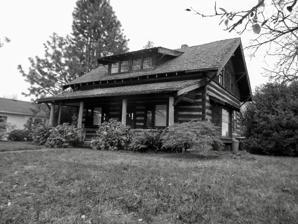
Building: O. B. McFadden House
Country: United States of America
Year built: 1859
NRHP-listed site in Chehalis, Washington For other uses, see McFadden House . United States historic place O. B. McFadden House U.S. National Register of Historic Places O. B. McFadden House O.B. McFadden House Location 475 S.W. Chehalis Avenue, Chehalis, Washington Coordinates 46°39′29″N 122°57′54″W / 46.65806°N 122.96500°W / 46.65806; -122.96500 ( O. B. McFadden House ) Area less than one acre Built 1859 ( 1859 ) Architectural style Bungalow log cabin NRHP reference No. 75001861 Added to NRHP April 1, 1975 The O. B. McFadden House is the historic home of Obadiah B. McFadden and is located in Chehalis, Washington . The building was listed on the National Register of Historic Places (NRHP) in 1975 and is situated south of Millett Field . The house is the oldest structure in Lewis County and the oldest residence in Chehalis. History O.B. McFadden and his wife, Margaret (Mary), purchased the property in 1859. The land, originally part of the Saunder's family settlement claim, was situated in a wilderness area. As part of the agreement, the Saunders, who were the founders of present-day Chehalis, built the home for the McFadden family. The home was once used as the local post office for the town of Saundersville (also Saunder's Bottom), before it became known as Chehalis. Mary McFadden was the postmaster between 1867 and 1870, with John serving as such until 1874. Repairs to the dwelling were undertaken by a homeowner in 1911, as the building was described to be in a dilapidated state. A city council representative, Howard Miller, owned the home for several decades and undertook a restoration in 1982. Architecture and features The home is a 1 + 1 ⁄ 2 story to two-story log cabin bungalow built with mortise and tenon construction of hewed-logs . At its original build, it contained eight rooms, including four bedrooms in the attic, or second floor, and had 10 foot (3.0 metres) ceilings. Due to its age and renovations since its construction, the home retains little of its original build, but the exterior walls and some floor support remains intact. The mortise and tenon joints are considered unusual, but provide a solidity to the structure. During one of the restorations, a dormer was added and at other points the house was placed on a post foundation and two porches were built. No photographs have been found to show the O.B. McFadden home in its original state. Significance O. B. McFadden House, HABS WASH,21-CHEHA,1-1 The house was officially accepted to the NRHP list on April 1, 1975. The home is considered the oldest structure in Lewis County and the longest continuously occupied residence in the state. As of 2023 [update] , the McFadden House was one of eleven NRHP sites in the city of Chehalis. Notes